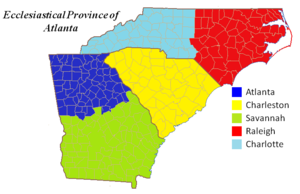
Les juridictions catholiques des États-Unis sont au nombre de 197, reparties en